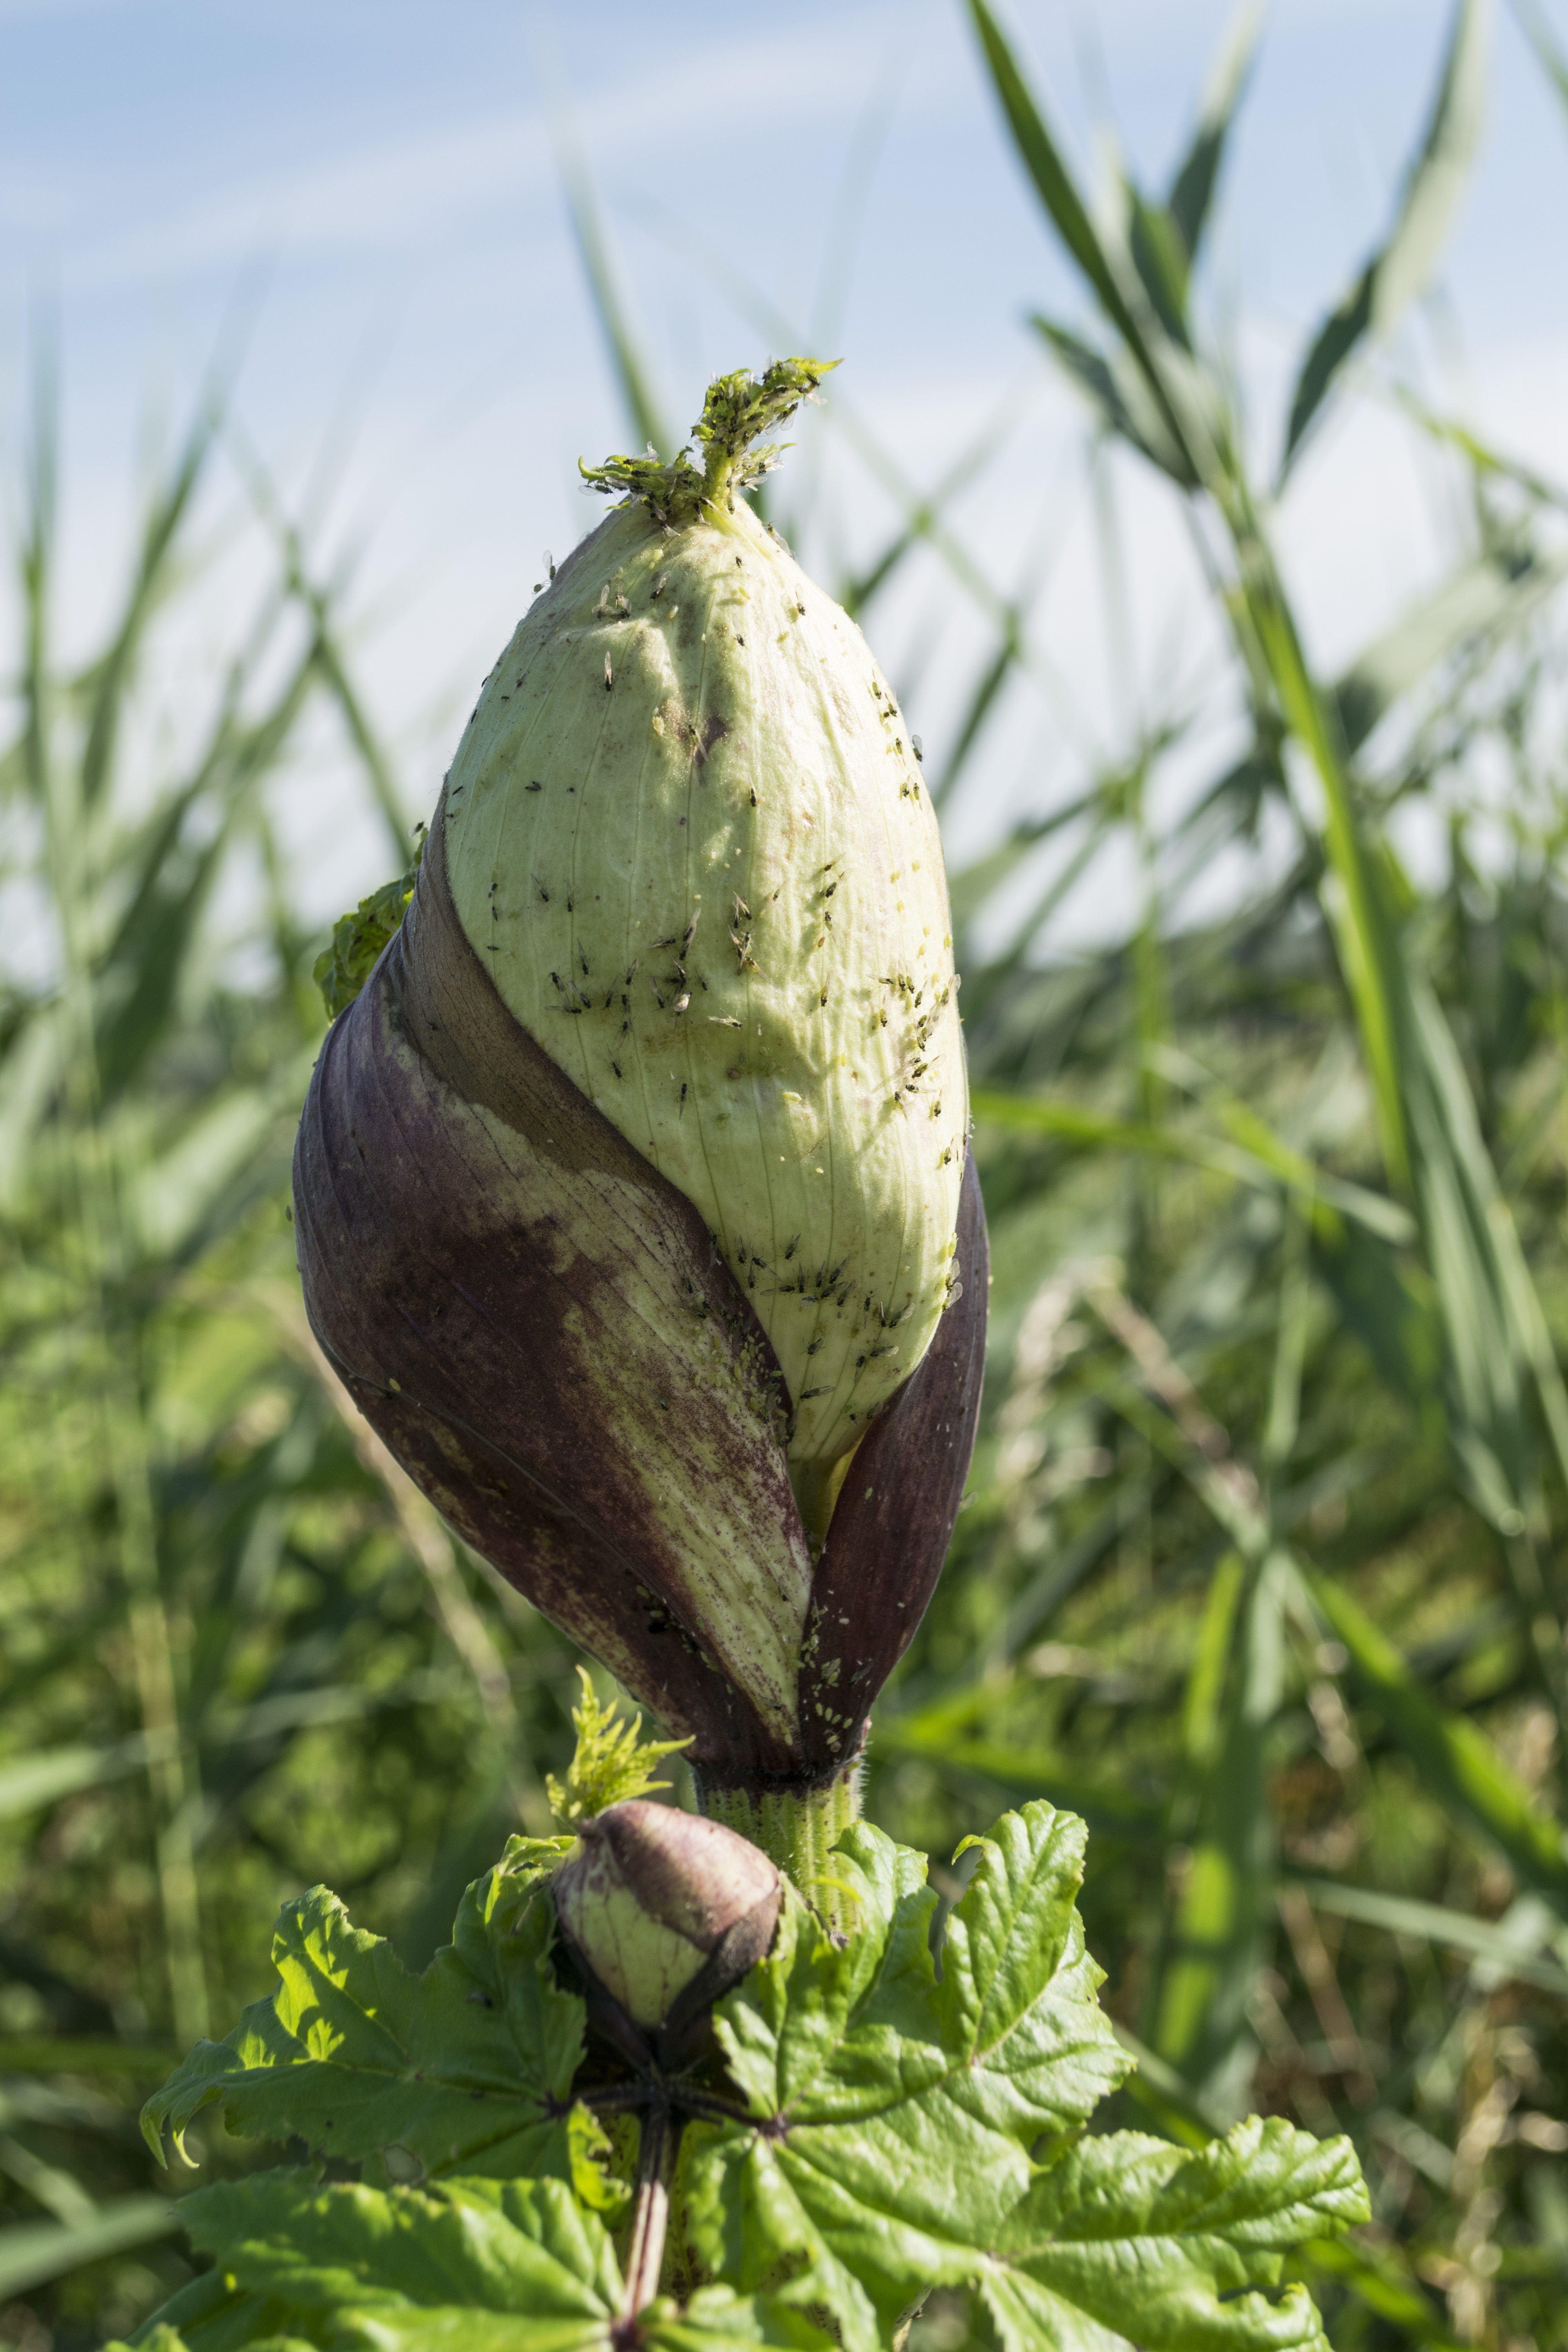
nature, outdoor, plant, photography, leaf, flower, fly, food, green, produce, vegetable, insect, macro, botany, closeup, flora, fauna, wildflower, nederland, netherlands, animals, outdoorphotography, thistle, bud, paulvandevelde, pdvandevelde, padagudaloma, natuurfotografie, dordrecht, nederlandinfotos, vlieg, bereklauw, reuzenbereklauw, macro photography, flowering plant, daisy family, land plant